Petit Meschin

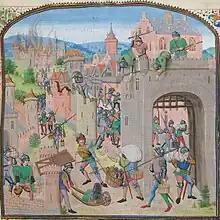
Tard-Venus pillage Grammont

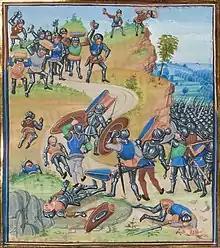
Battle of Brignais

Perin de Sasine, known by his alias Le Petit Meschin, was a French soldier, mercenary and brigand of the Hundred Years War in the 14th century.